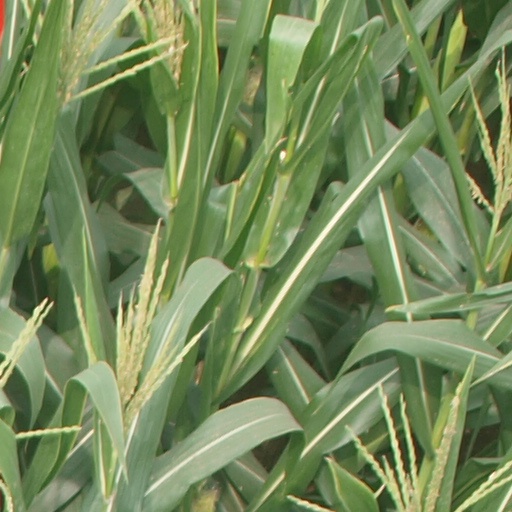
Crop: maize; corn